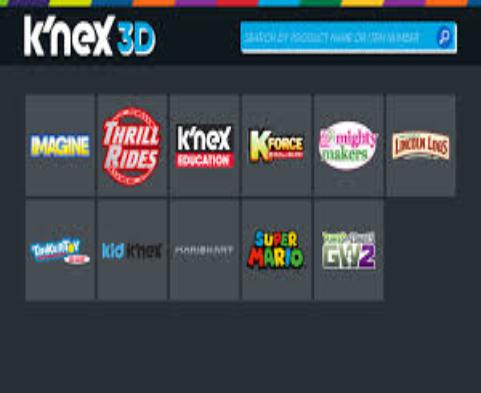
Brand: k'nex
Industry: Electronic